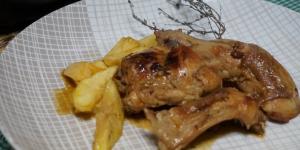
conejo al ajillo